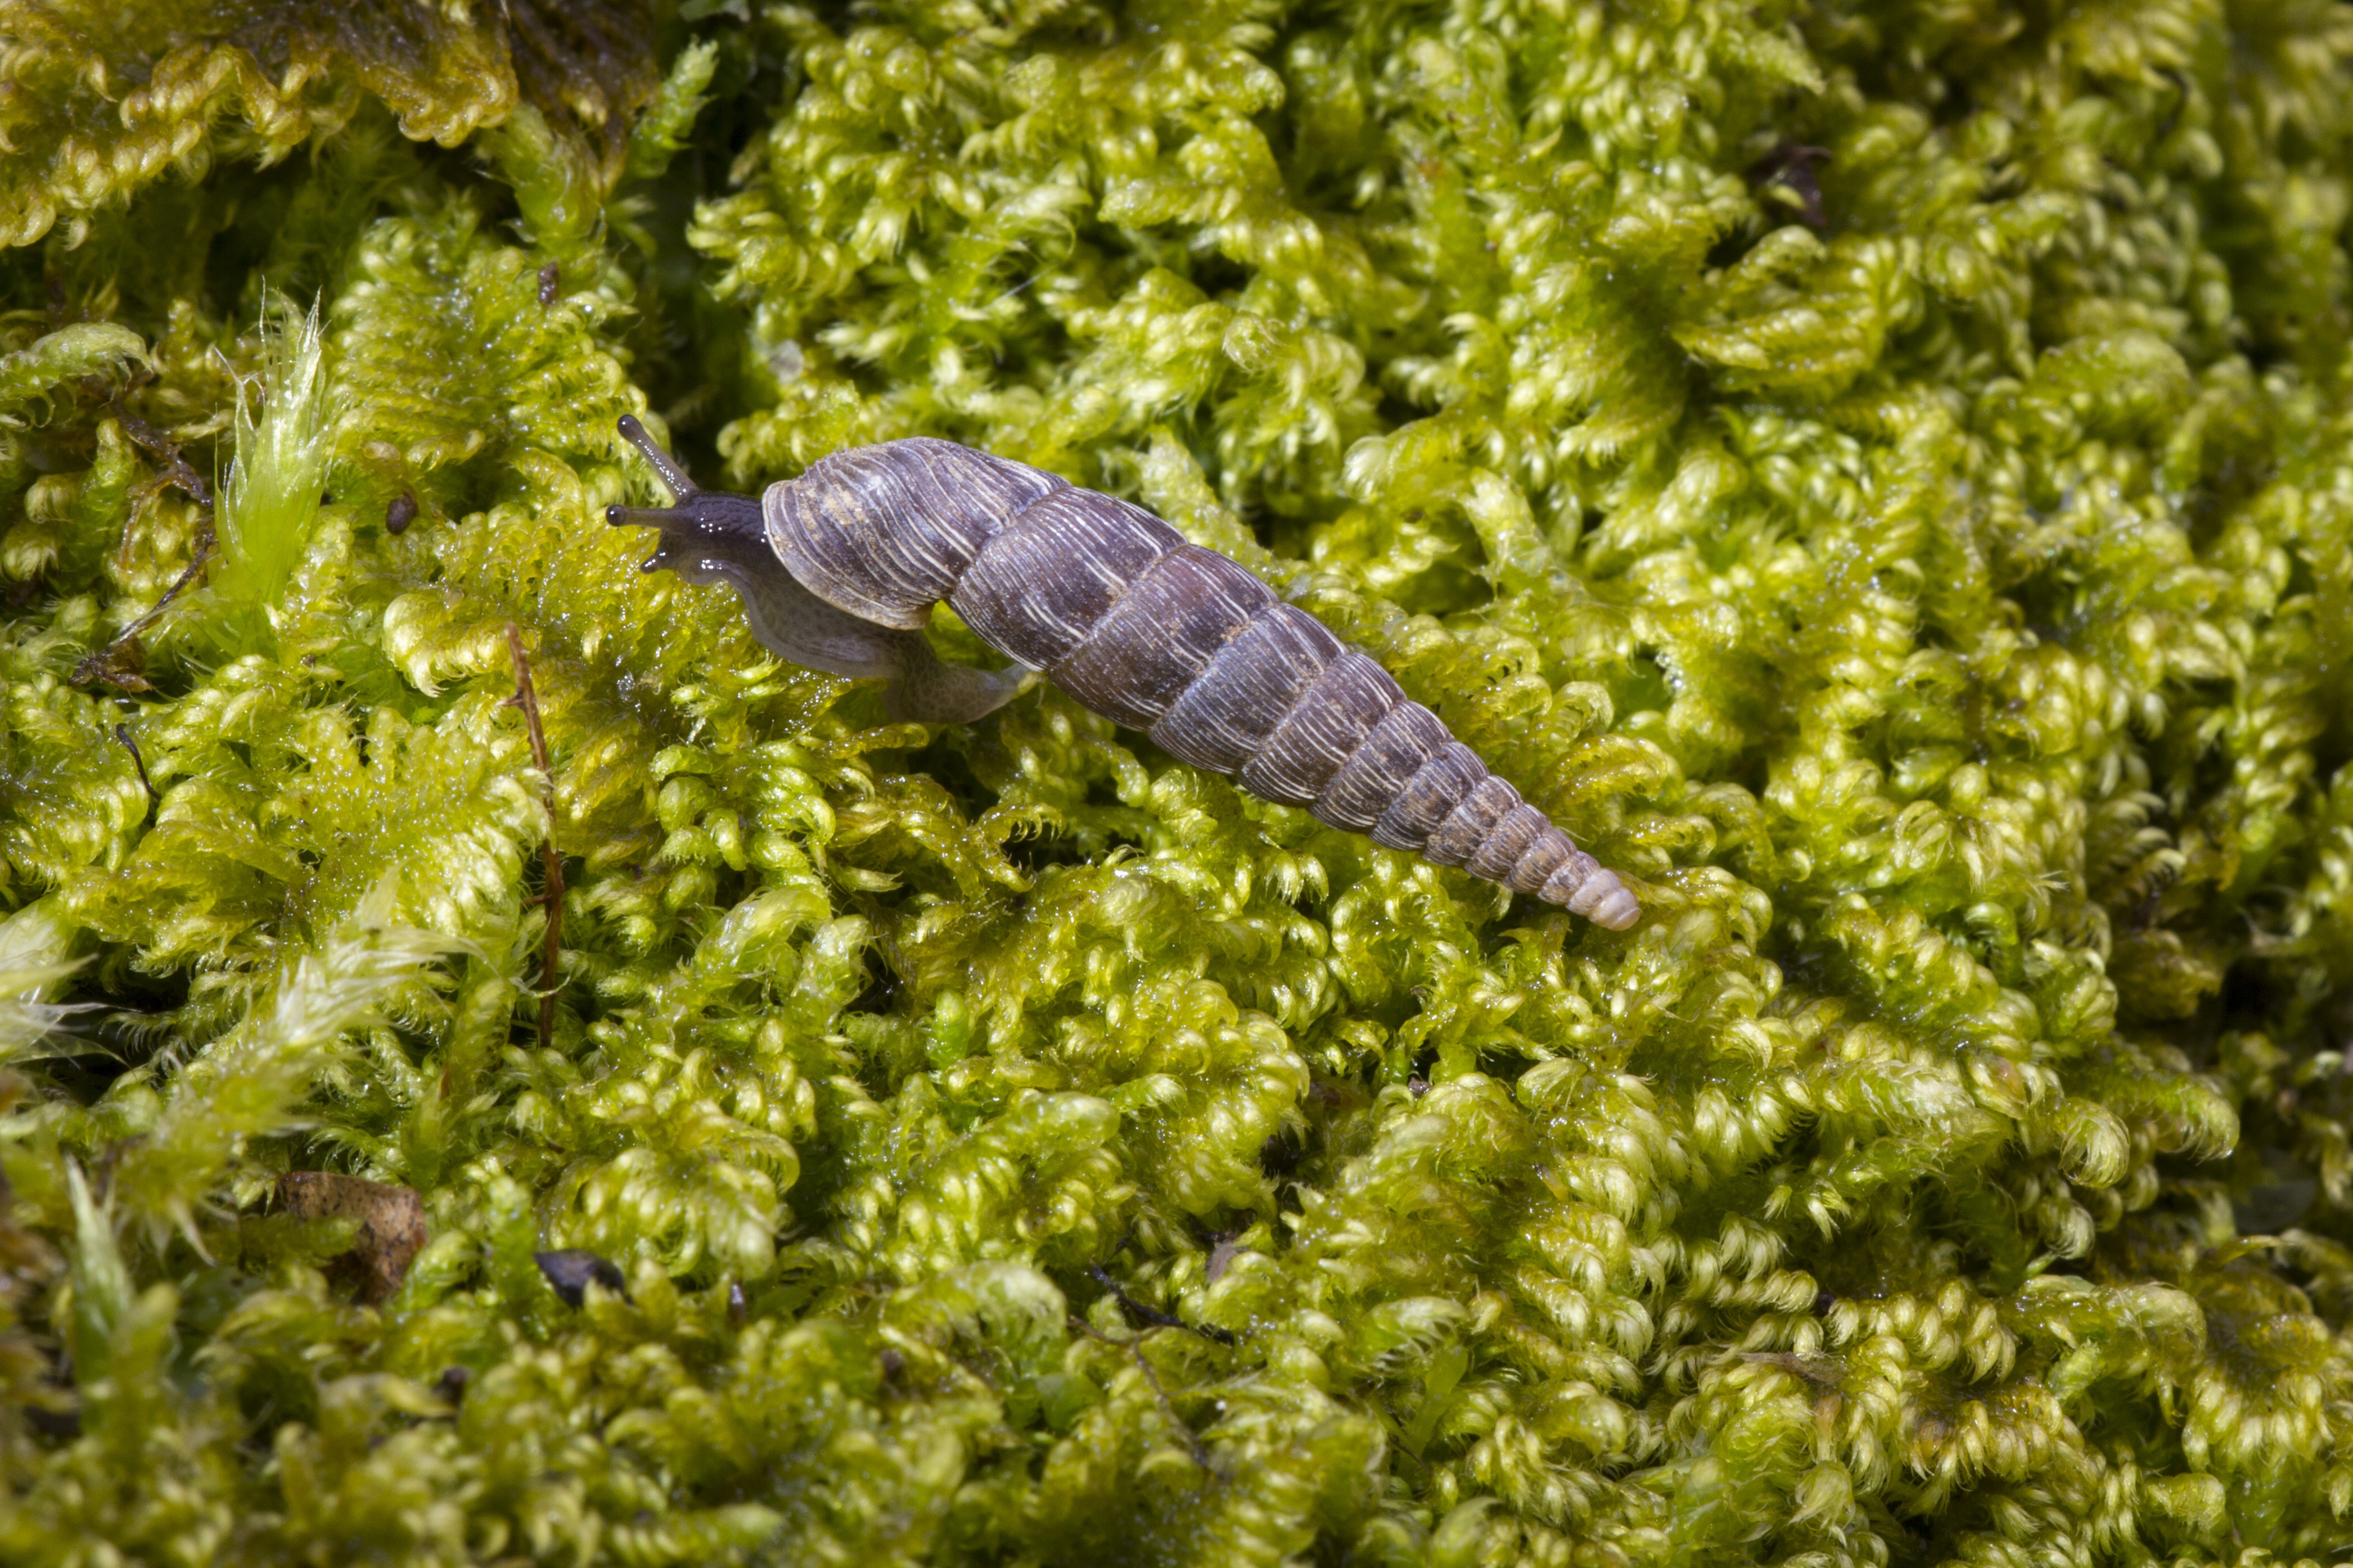
plant, spiral, flower, moss, green, fauna, snail, macro photography